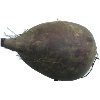
Label: beetroot